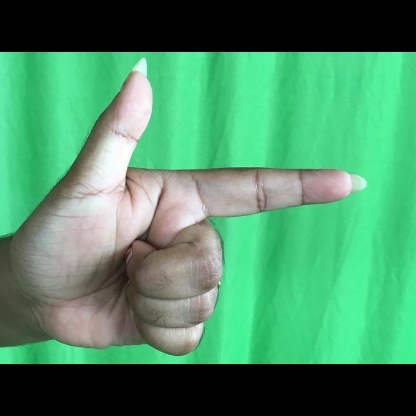
Mudra: Chandrakala